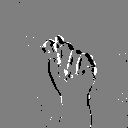
ASL letter: t